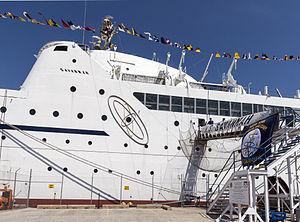
NS Savannah a Pier 13, Baltimore, Maryland, États-Unis
Le NS Savannah, qui doit son nom au SS Savannah, premier « vapeur » à traverser l'océan Atlantique, est le second navire civil de transport de cargo et de passagers à utiliser l'énergie nucléaire après le Lénine, un navire soviétique mis en service en 1957.